Festival of the Flowers

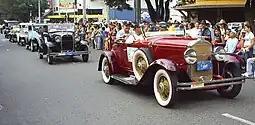
Old and Classic automobile parade

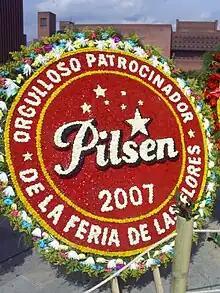
A Commercial Silleta

The Flowers Festival has roots in local Christian tradition. Though Colombia does not have an official religion, Roman Catholicism is the dominant faith and deeply culturally pervasive. At the beginning of the 20th century, in the month of May with the arrival of spring, it was common for homes and altars of churches to be decorated with native flowers in honor of the Virgin Mary. In 2017, the Pope, the head of the Catholic church, was met with over a million visitors on his visit to the city.